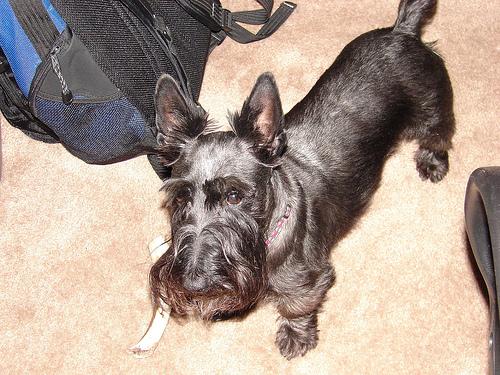
Breed: scottish terrier